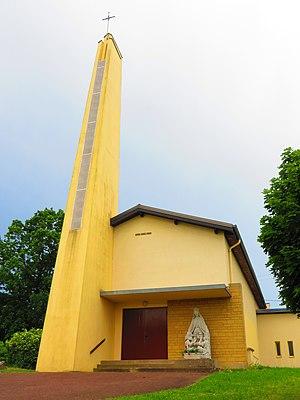
Lachambre Holbach Chapelle Notre-Dame-de-la-Merci
Holbach est une ancienne commune française du département de la Moselle, elle est rattachée à celle de Lachambre depuis 1811.
Lachambre est une commune française située dans le département de la Moselle en région Grand Est et le bassin de vie de la Moselle-Est.